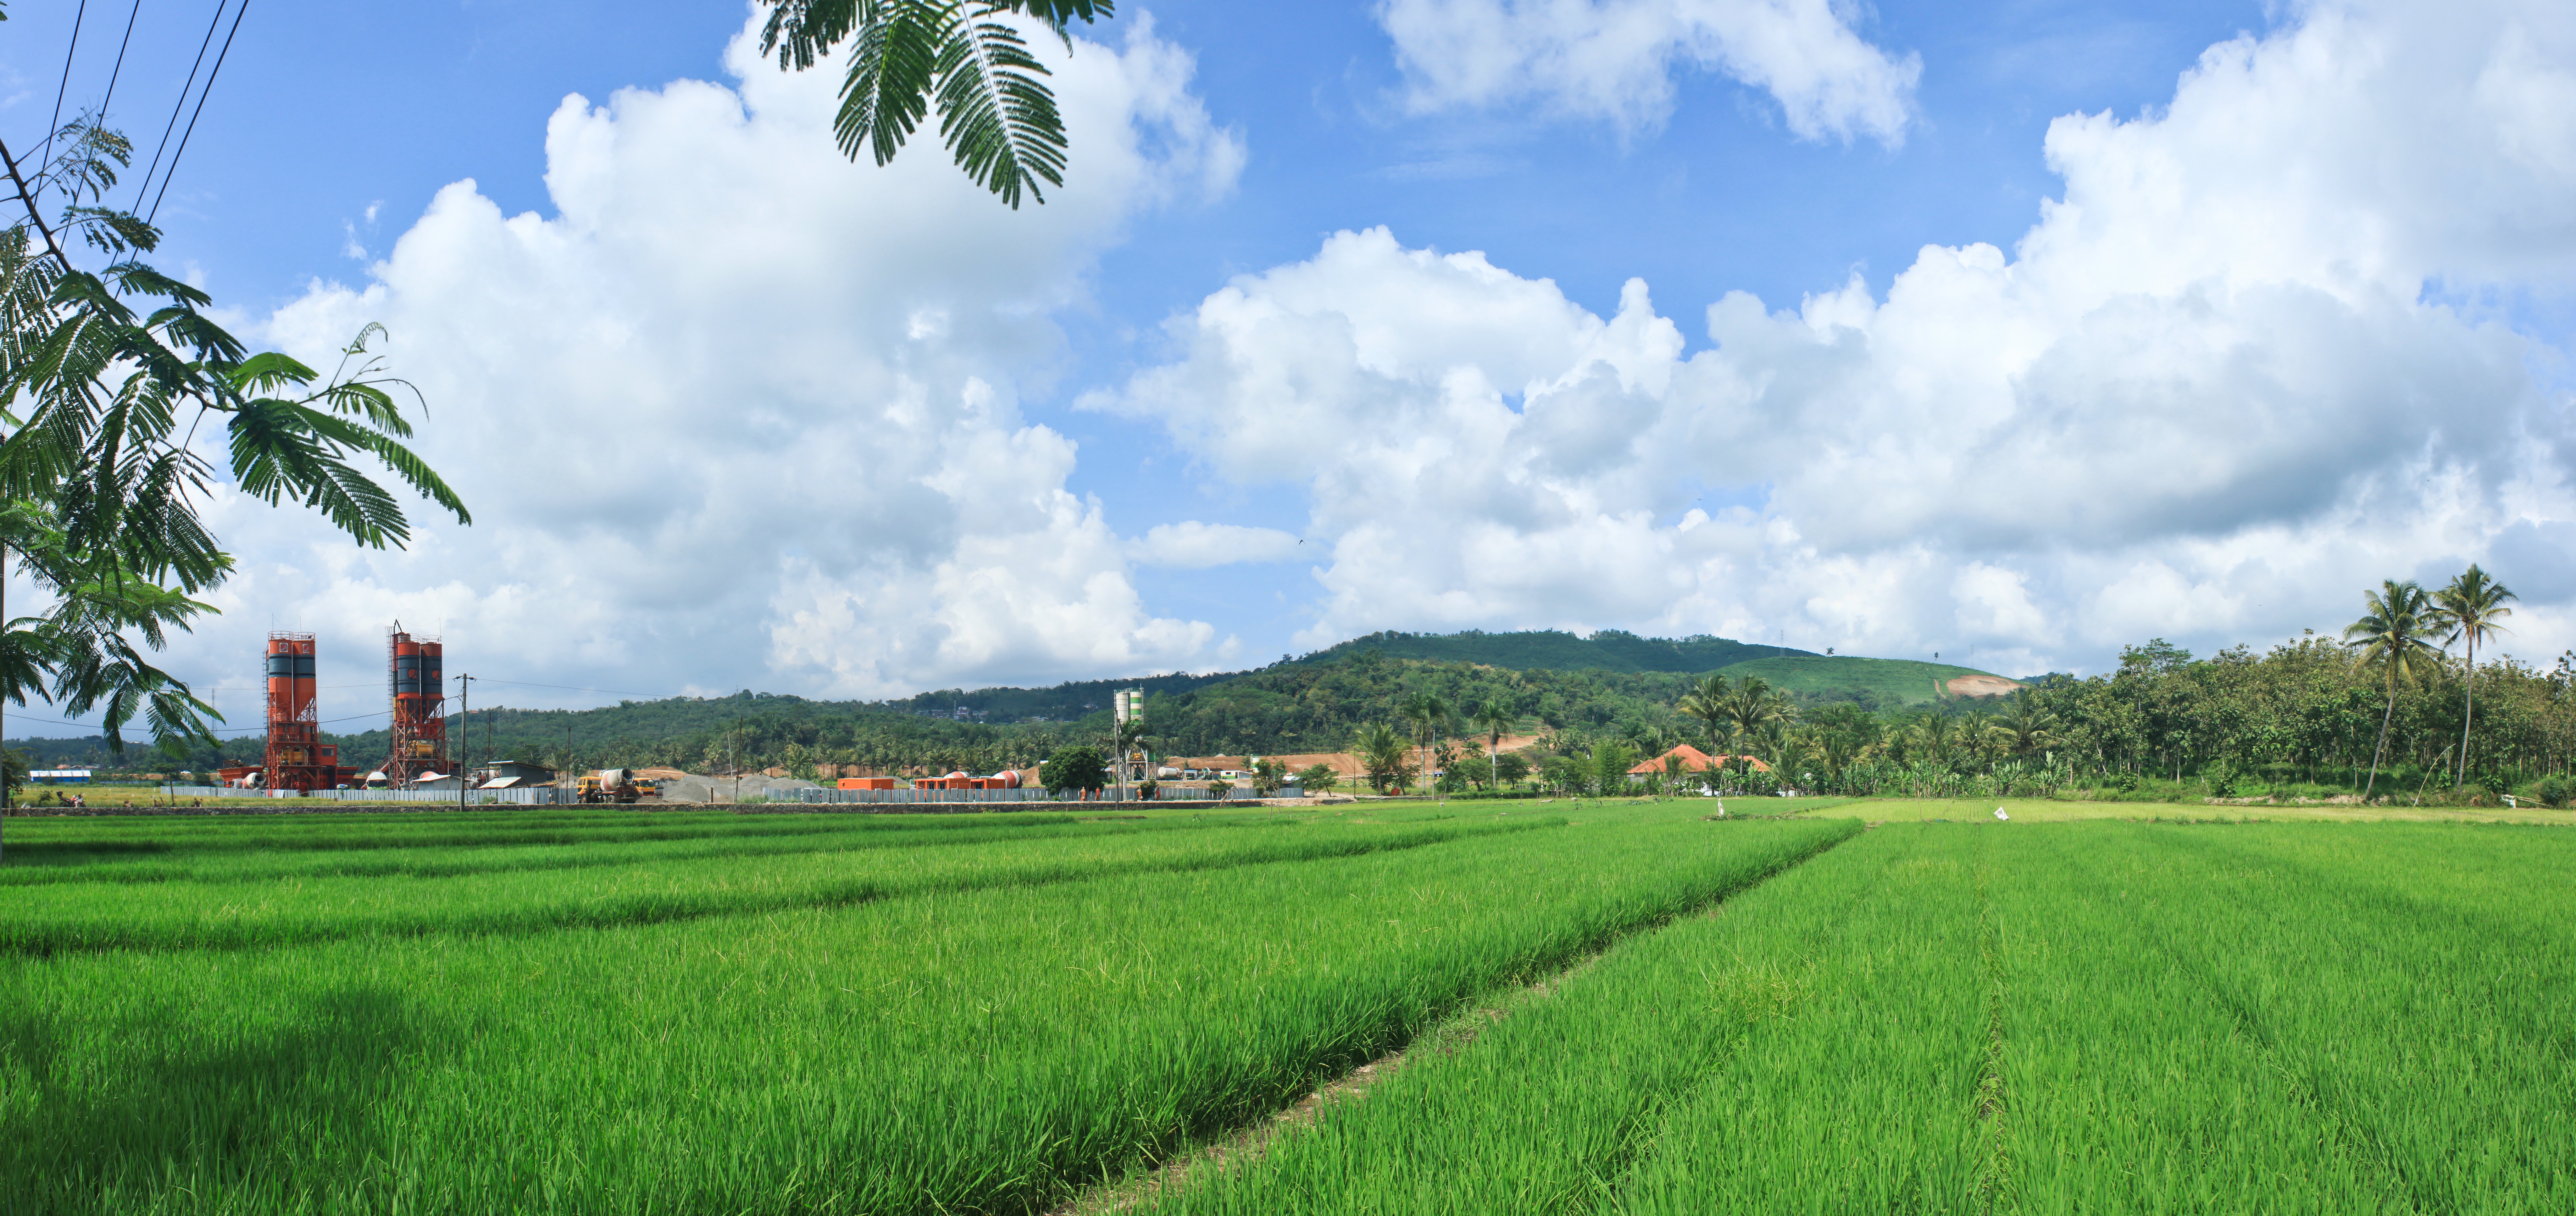
landscape, tree, grass, horizon, cloud, sky, field, farm, lawn, meadow, prairie, hill, crop, pasture, agriculture, plain, grassland, plantation, plateau, ecosystem, rural area, paddy field, grass family